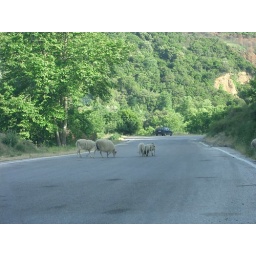
Goats blocking the road in the mountains of Crete